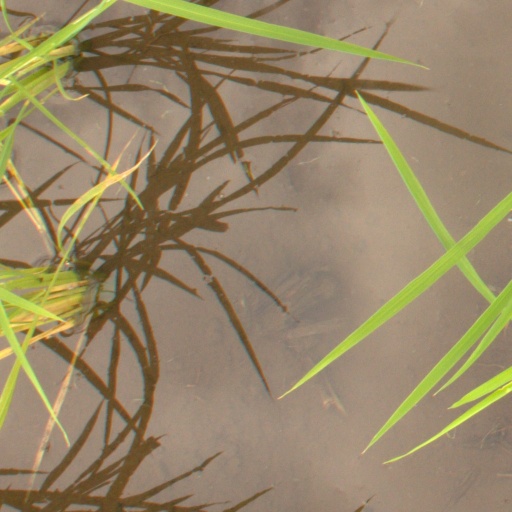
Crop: rice